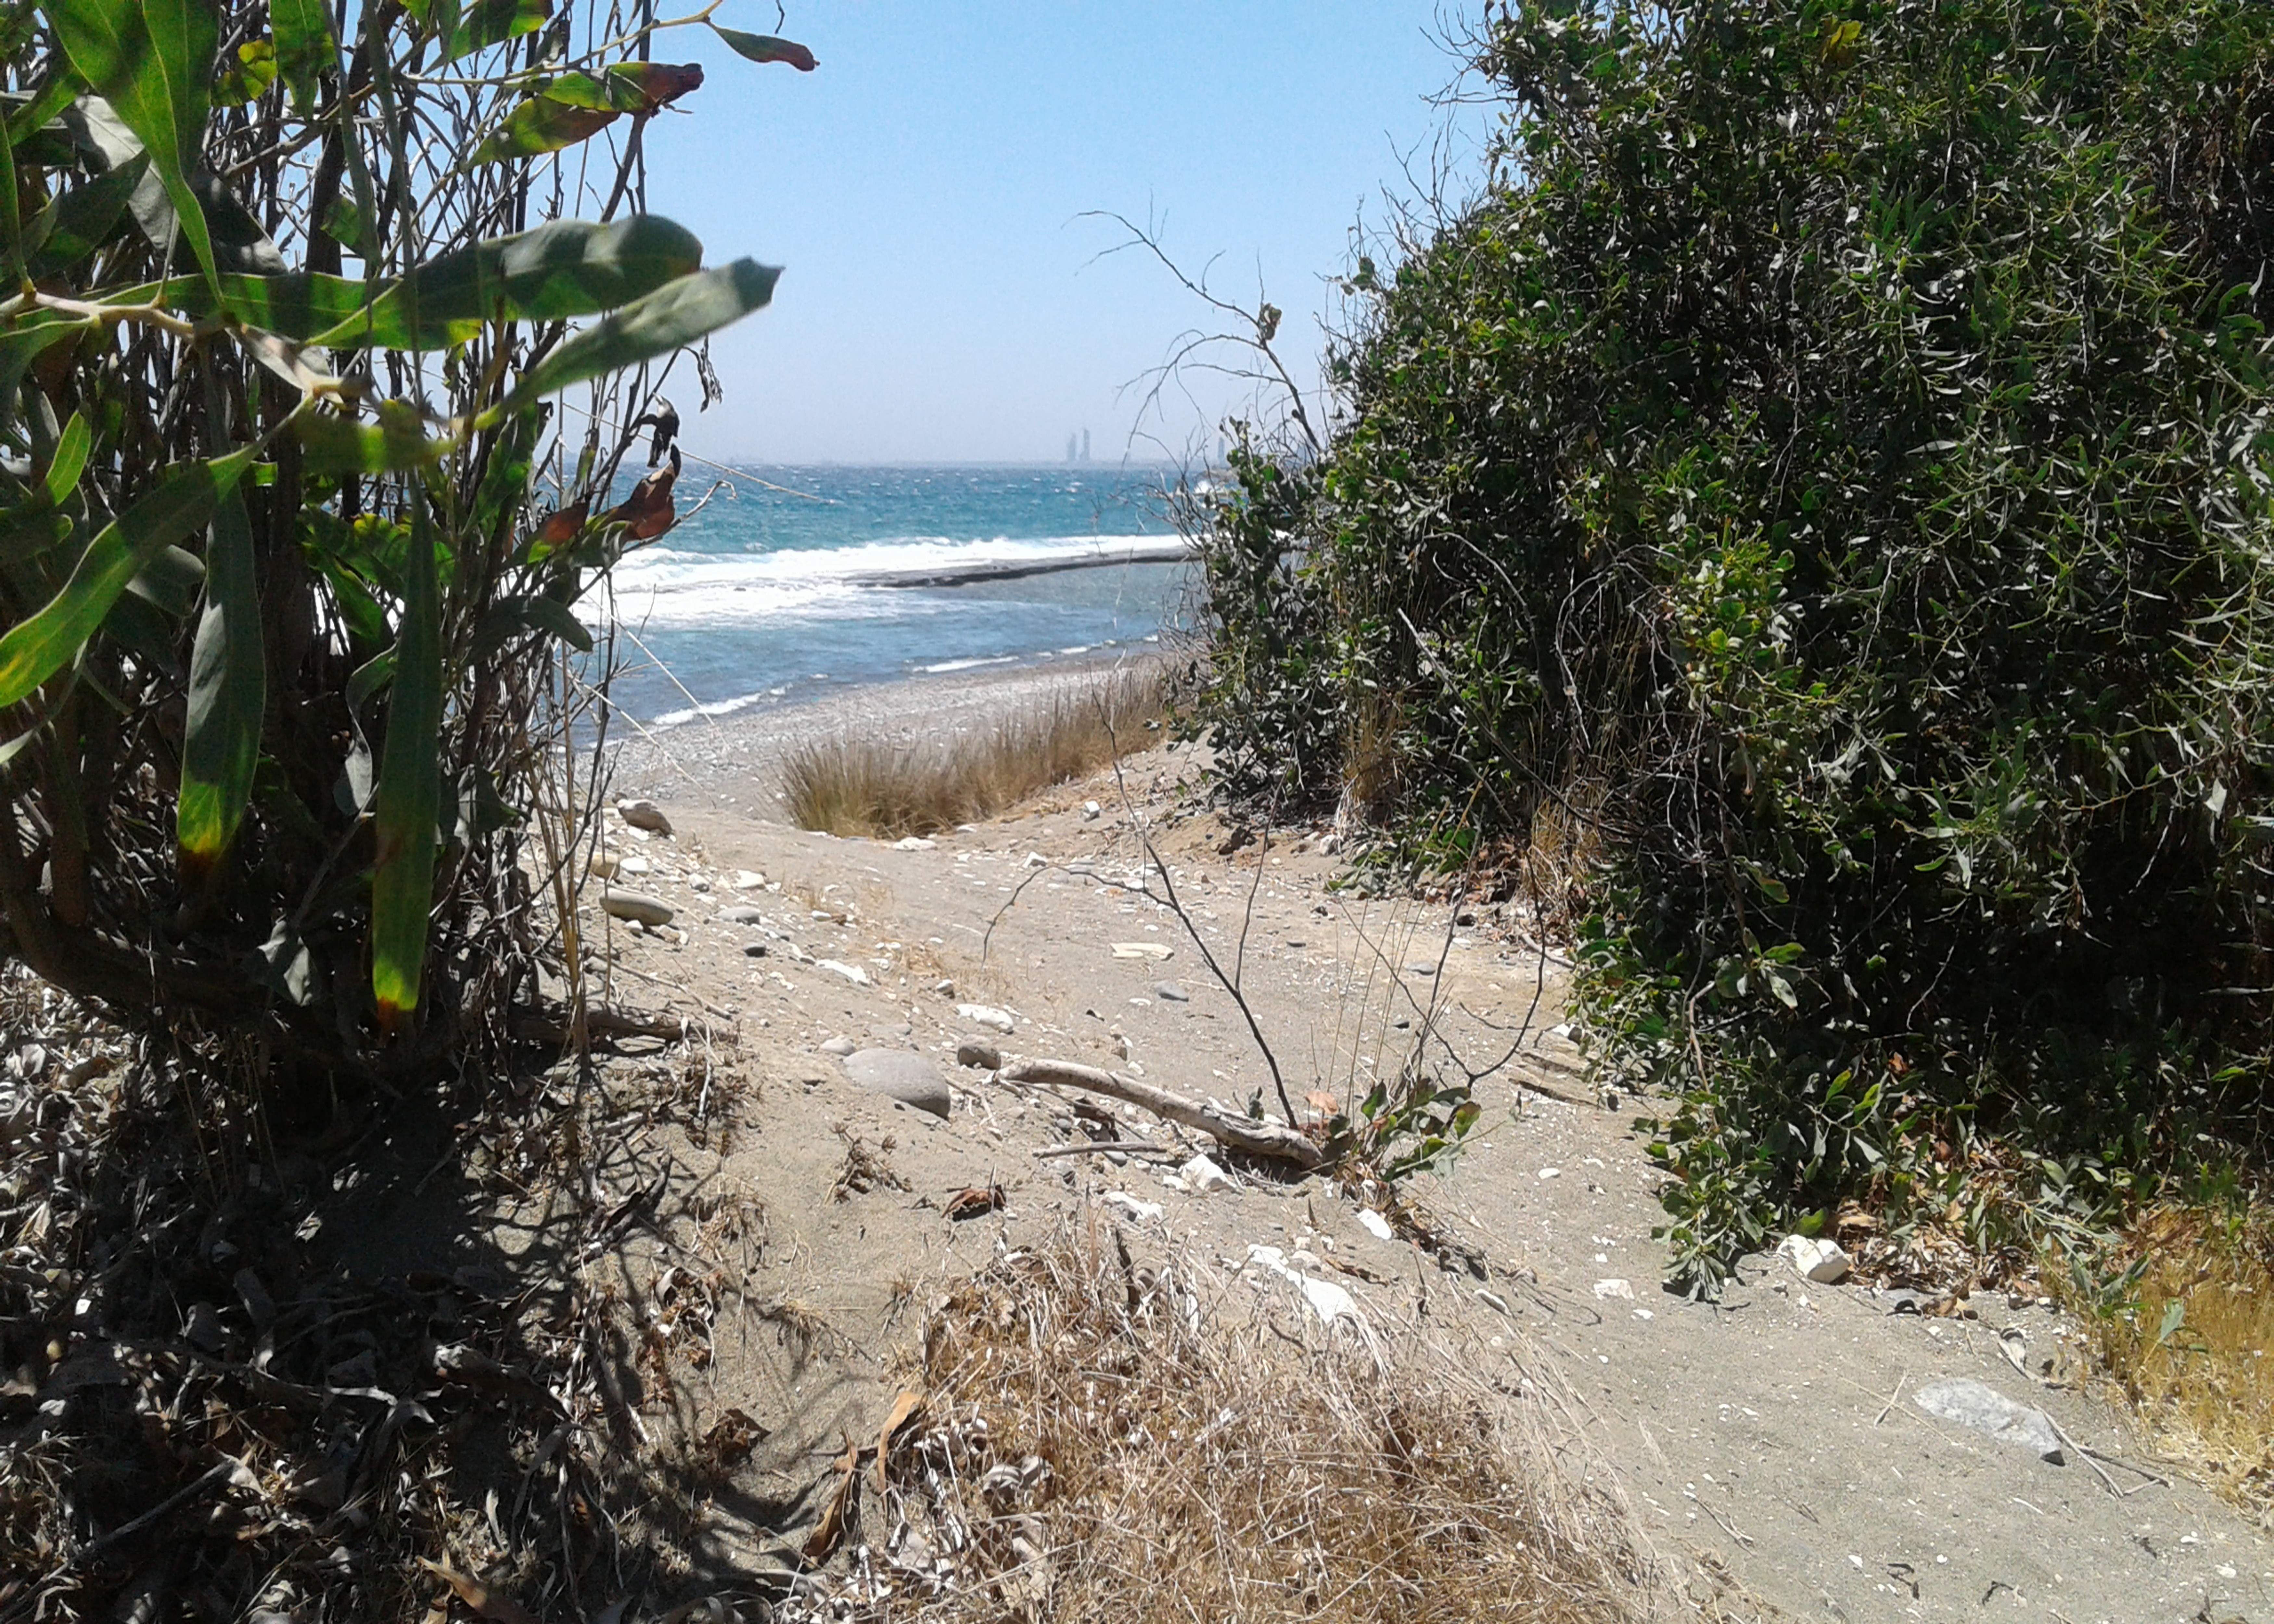
sky, sea, rocks, plant, water, waves, wave, sand, blue, plant community, natural landscape, branch, beach, coastal and oceanic landforms, landscape, wood, wind wave, road, headland, grass, tropics, shrubland, horizon, rock, soil, ocean, coast, trail, cape, bay, dirt road, tree, chaparral, inlet, forest, Raised beach, cloud, caribbean, shoal, shrub